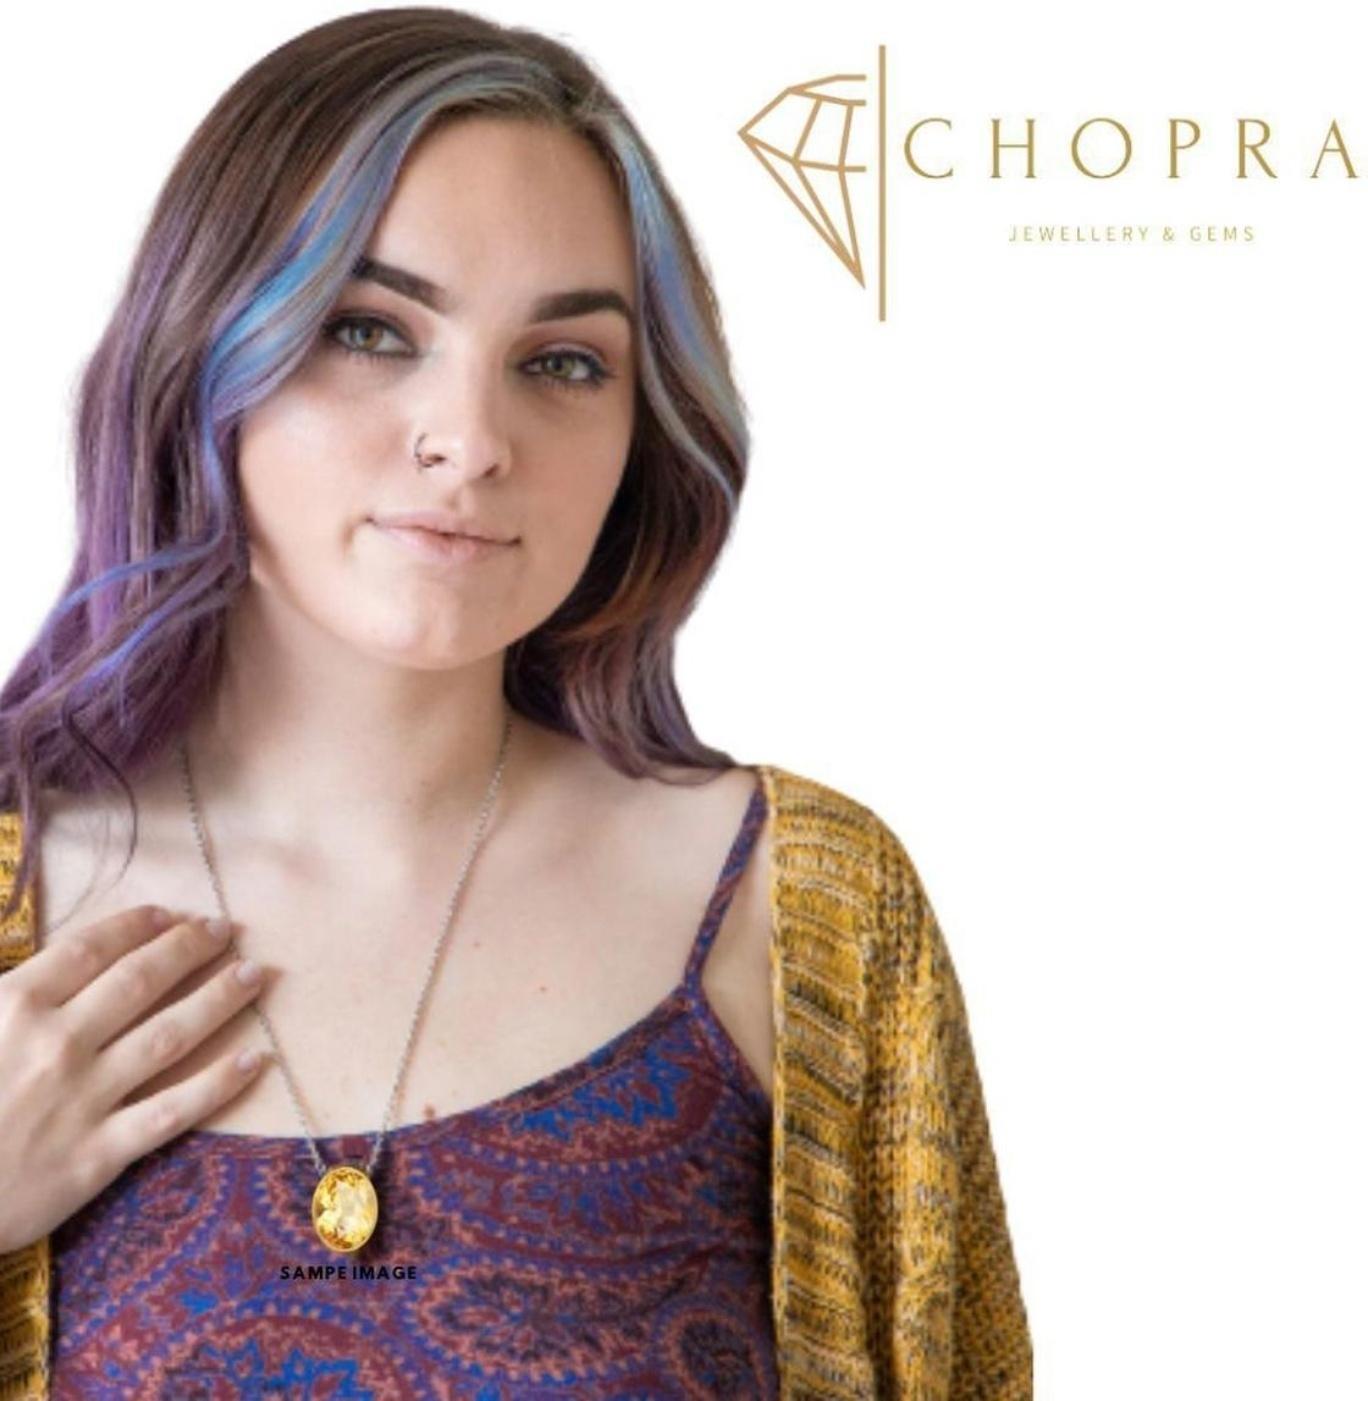
Chopra Gems Brass Natural Yellow Sapphire Pendant (Men and Women)
Type: Necklaces & Pendants
Brand: Chopra Gems & Jewellery
Price: Rs. 499
 Yellow sapphire pukhraj panchdhatu pendant.This panchdhatu pendant is made up with 5 dhatus or metals namely gold, silver,copper,zinc and iron. This gemstone pendant is very pious compared to other nine gemstone with strong physical powers beneficial for scholars, academicians, teachers and other research fellows. The gemstone removes hurdles in late marriages or hitches in married life. Gains, profits and income flourishes by the grace of yellow sapphire. The yellow sapphire boosts positive energy and support for entrepreneurs and aspiring leaders in their respective fields.Treatment has been given to enhance its quality,it is well effective as astrological purpose.
Features: Natural yellow sapphire pendant,Color - yellow,Collection - ethnic
Included: Natural Yellow Sapphire Pendant